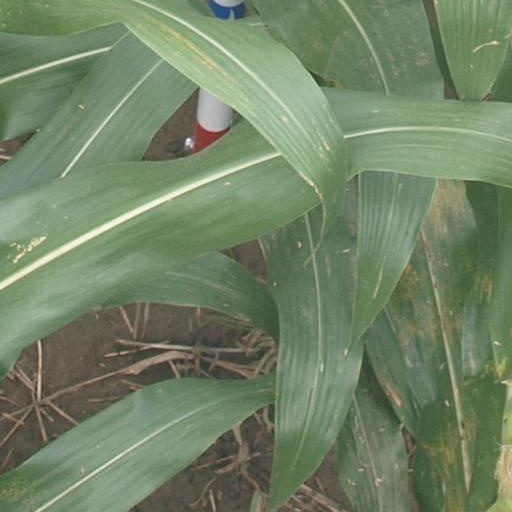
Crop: maize; corn